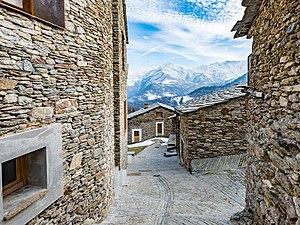
Ostana est un petit village italien, situé dans la province de Coni et la région du Piémont. Ses habitants sont appelés les ostanesi.